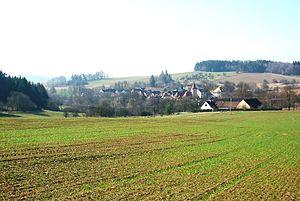
Kostelní Myslová est une commune du district de Jihlava dans la région de Vysočina, en République tchèque. Sa population s'élevait à 62 habitants en 2019.